Steamboats of the upper Columbia and Kootenay Rivers

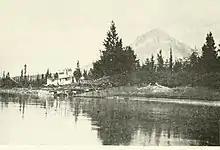
Abandoned sternwheelers at boatyard at Golden, BC. Larger steamer is probably "Selkirk", with apparently a smaller vessel (unidentified, behind), "c" 1920

Mining activity was increasing in the upper Kootenay valley in the early 1890s. Miners wanted access to the area and needed transport for their supplies. The ore taken out of the mountains had to be hauled out of the area. In the early 1890s there were no railroads near the area, and without transport to a smelter, the mined ore was valueless. The nearest railhead was that of the Great Northern Railway at Jennings, Montana, well over away from the major mining strikes at Kimberley and Moyie Lake. Overland transport out of the question. The ore could only be moved by marine transport on the Kootenay River. With this in mind, Walter Jones and Captain Harry S. DePuy organized the Upper Kootenay Navigation Company ("UKNC") and in the winter of 1891 to 1892, built at Jennings the small sternwheeler "Annerly". With the spring breakup of the ice in 1893, DePuy and Jones were able to get "Annerly" upriver to Quick Ranch, about south of Fort Steele, BC. Once there, "Annerly" was able to embark passengers and load of ore. Returning to Jennings, Jones and DePuy were able to make enough money to hire veteran James D. Miller (1830–1907), one of the most experienced steamboat men in the Pacific Northwest, to hand "Annerly" for the rest of the 1893 season.